Mahadev Temple, Tambdi Surla

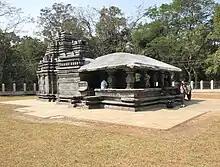
Mahadev Temple, Tambdi Surla

The temple is dedicated to Lord Shiva and is reminiscent of the temples at Aihole in neighbouring Karnataka. There is a linga (symbol of Lord Shiva) mounted on a pedestal inside the inner sanctum, and local legend has it that a huge king cobra is in permanent residence in the dimly lit interior.